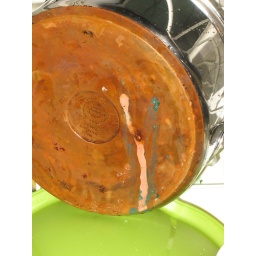
Salsa verde dropped onto the pot in the dishwasher causing oxidation. Pretty funky green colour!